Mihai Donisan

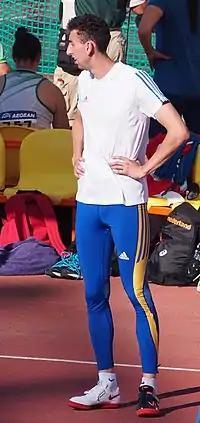
Mihai Donisan at the 2015 European Team Championships First League.

Mihai Donisan (born 24 July 1988) is a Romanian athlete specialising in the high jump. He won two medals at the Jeux de la Francophonie, gold in 2009 and silver in 2013.